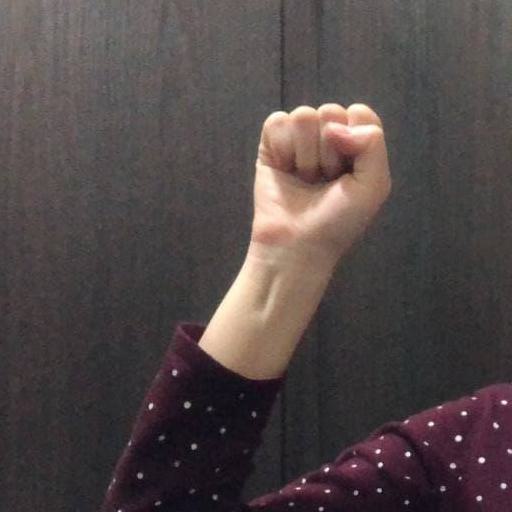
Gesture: fist